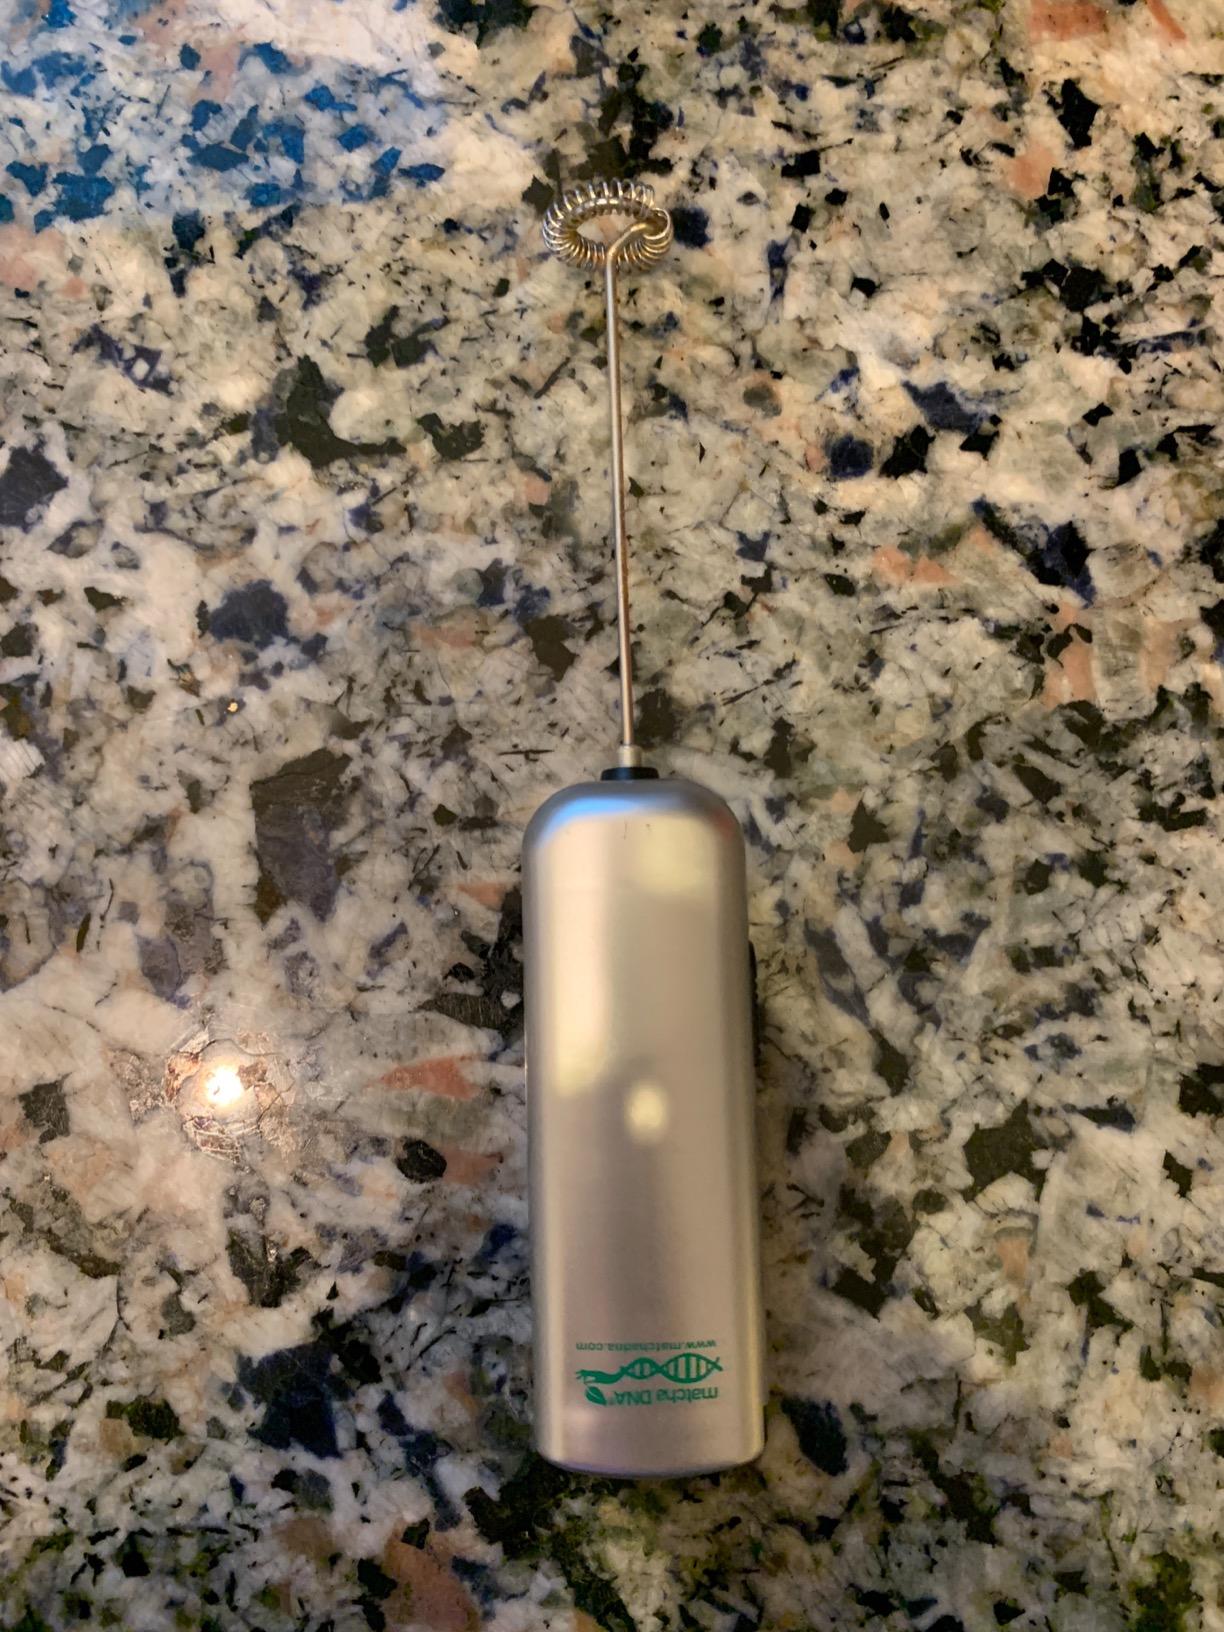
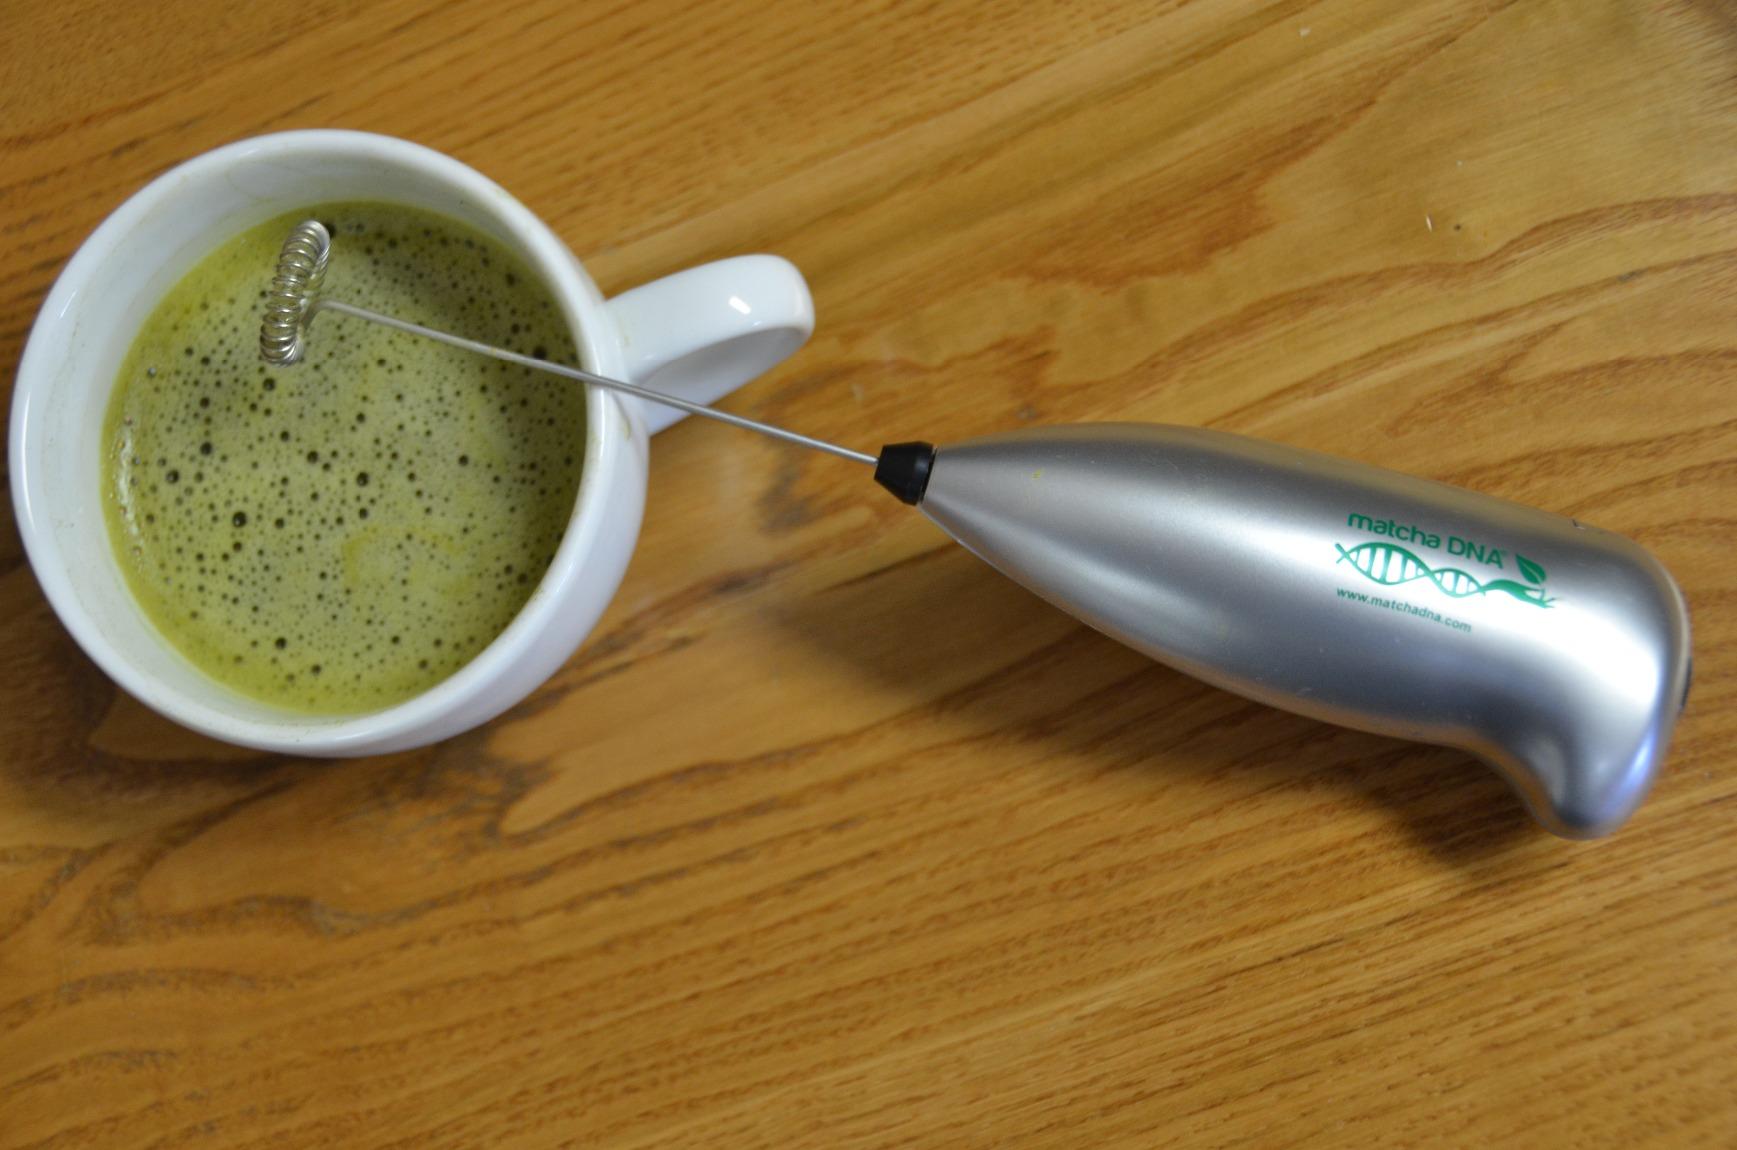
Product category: items_mixer
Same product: no